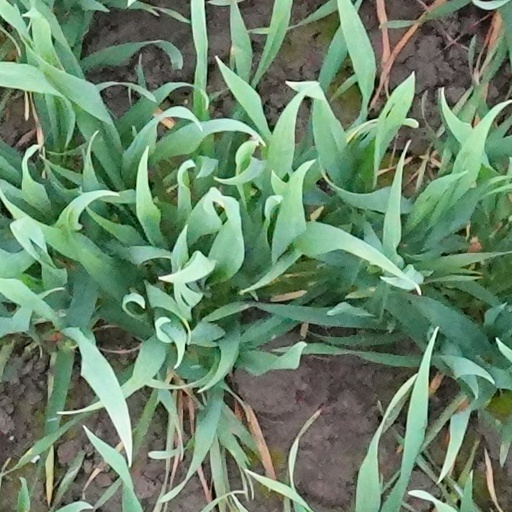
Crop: wheat